Casa consistorial de San Fernando

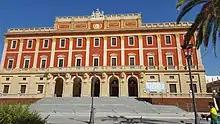
Casa consistorial de San Fernando

Casa consistorial de San Fernando is a building that houses the administrative offices of the city government of San Fernando in the Province of Cádiz, Andalusia, Spain. This building is of neoclassic style, located in the Plaza de España (colloquially Plaza del Rey) and is considered the largest town hall in Andalusia and the third largest in Spain. Construction work began in the mid- eighteenth century under Torcuato Cayon, lasting until the nineteenth century, directed by various architects.